Gordon Coates

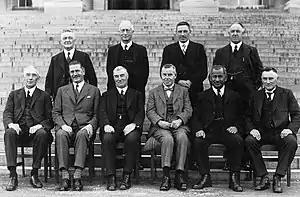
Coates (front row, second from the left) in the Coalition Cabinet, 1931

Coates had a temporary reprieve from domestic troubles when he left to lead the New Zealand contingent to attend the 1926 Imperial Conference in London. Though performing well, he disliked the formalities and protocols which he felt left little room for action after talk. Bell accompanied him through much of the conference which established the Balfour Declaration of 1926 which declared New Zealand and the other dominions as autonomous communities within the British Empire with equal in status. Coates and Bell were both against the idea. They were in agreement on defence with Britain and Australia for establishing a naval base at Singapore. Coates pledged that New Zealand would pay £1 million toward the construction. Late in the year Coates visited France and Belgium to visit cemeteries where New Zealand First World War soldiers were buried. He also briefly visited Ireland and while in Dublin was awarded an honorary doctorate. On route back to New Zealand he visited Canada and the United States. He met with Canadian Prime Minister William Lyon Mackenzie King, US Secretary of State Frank B. Kellogg and President Calvin Coolidge mostly discussing matters of the South Pacific. Soon after returning he hosted Prince Albert, Duke of York on his royal tour of New Zealand.